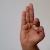
The image shows a hand gesture representing the letter 'F' in Indian Sign Language.